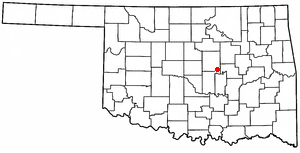
La ville de Prague est située dans le comté de Lincoln, dans l’État de l’Oklahoma, aux États-Unis. Sa population s’élevait à 2 386 habitants lors du recensement de 2010, estimée à 2 453 habitants en 2015.